Dance party

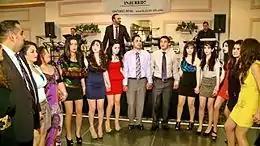
An Assyrian dance party where participants engage in folk dancing, Chicago, USA.

A dance party (also referred to as a dance) is a social gathering where dancing is the primary activity. Some dance parties are held in a casual setting and open to the public, such as a rave, or those held in nightclubs.